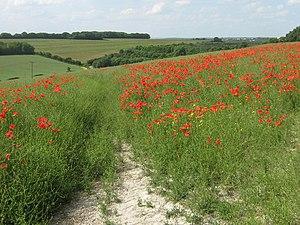
Le Coquelicot est une espèce de plantes dicotylédones de la famille des Papaveraceae, originaire d'Eurasie.